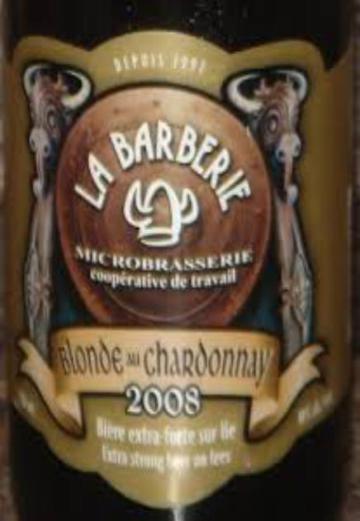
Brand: la barberie
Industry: Food